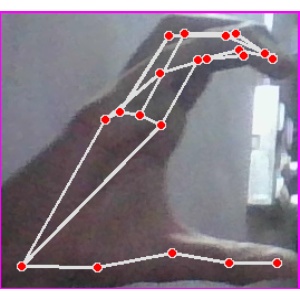
अक्षर: ऋ